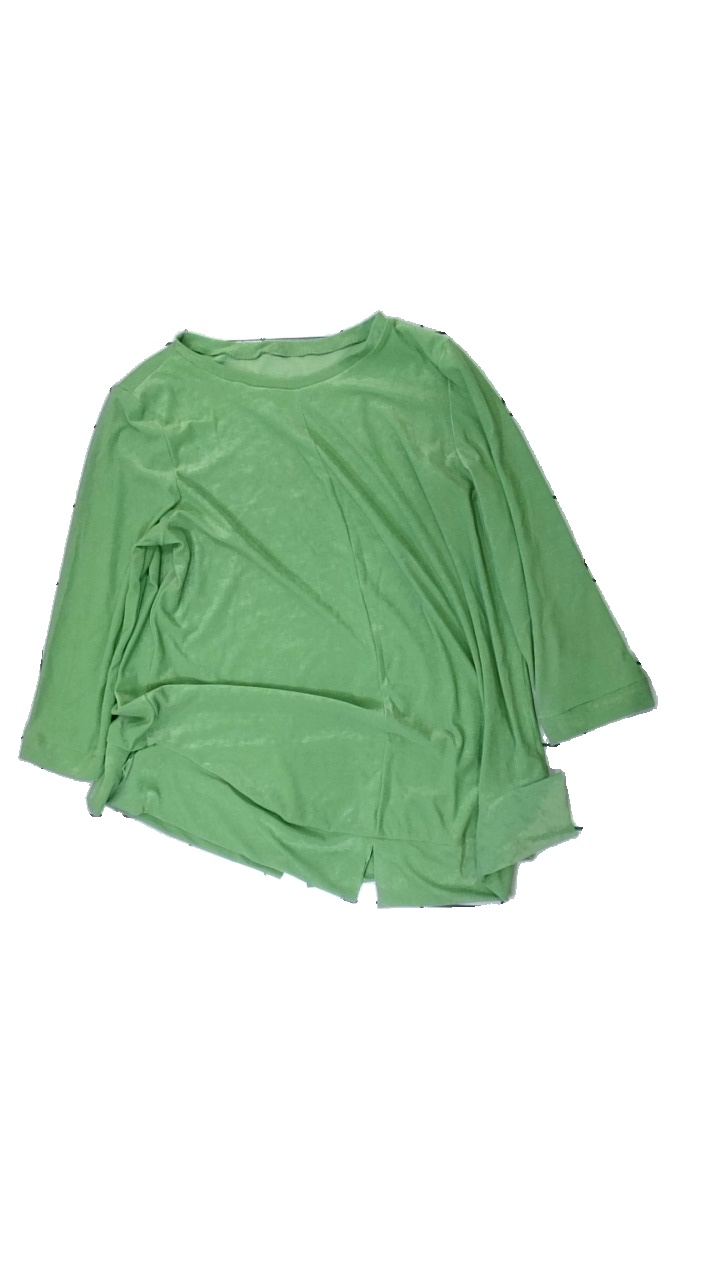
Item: Sweater (Ladies)
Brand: Missing
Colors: Green
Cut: Regular, C-collar, Loose
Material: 100% polyester
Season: All
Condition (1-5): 2
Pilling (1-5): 5
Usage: Reuse
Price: <50